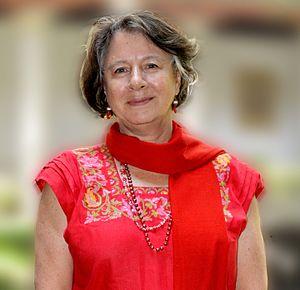
Marta Debra Turok Wallace, née à Mexico, en 1952 est une anthropologue mexicaine, directrice du Centro de Investigación, Documentación e Información para la Enseñanza de la Artesanía de la Escuela de Artesanías de l'Instituto Nacional de Bellas Artes y Literatura de Mexico et commissaire de la collection d'art populaire de Ruth D. Lechuga au Musée Franz Mayer. Elle est considérée comme la plus importante spécialiste des textiles traditionnels mexicains dans son pays.